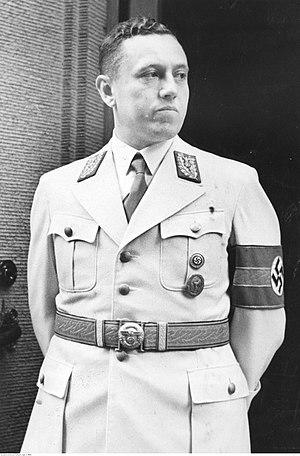
Le Reichsgau Danzig Westpreußen est une division administrative mise en place par le décret du 8 octobre 1939 définissant le régime légal des territoires ayant constitué le corridor de Dantzig annexés à la suite de la campagne de Pologne. Le Reichsgau est confié à Albert Forster, militant de longue date du NSDAP. Dans ce Gau, comme dans le Gau du Wartheland, les responsables nazis souhaitent la mise en place d'un nouvel ordre, défini par les principes d'organisation nazis de la société allemande. Ainsi, un nouvel ordre administratif est mis en place, tandis que les personnes jugées indésirables par les responsables nazis sont évacués ou exterminées. Rapidement, cependant, la guerre pose son empreinte sur le territoire du Gau, relativement épargné jusqu'au mois de janvier 1945. Ainsi, à la suite des succès soviétiques du début de l'année 1945, le Reichsgau est âprement disputé par les unités soviétiques et allemandes engagées dans les combats. Le Reichsgau est évacué dans la panique par les Allemands, civils et militaires, au début de l'année 1945; dans ce contexte, les structures mises en place en 1939-1940 se volatilisent rapidement